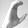
ASL letter: C